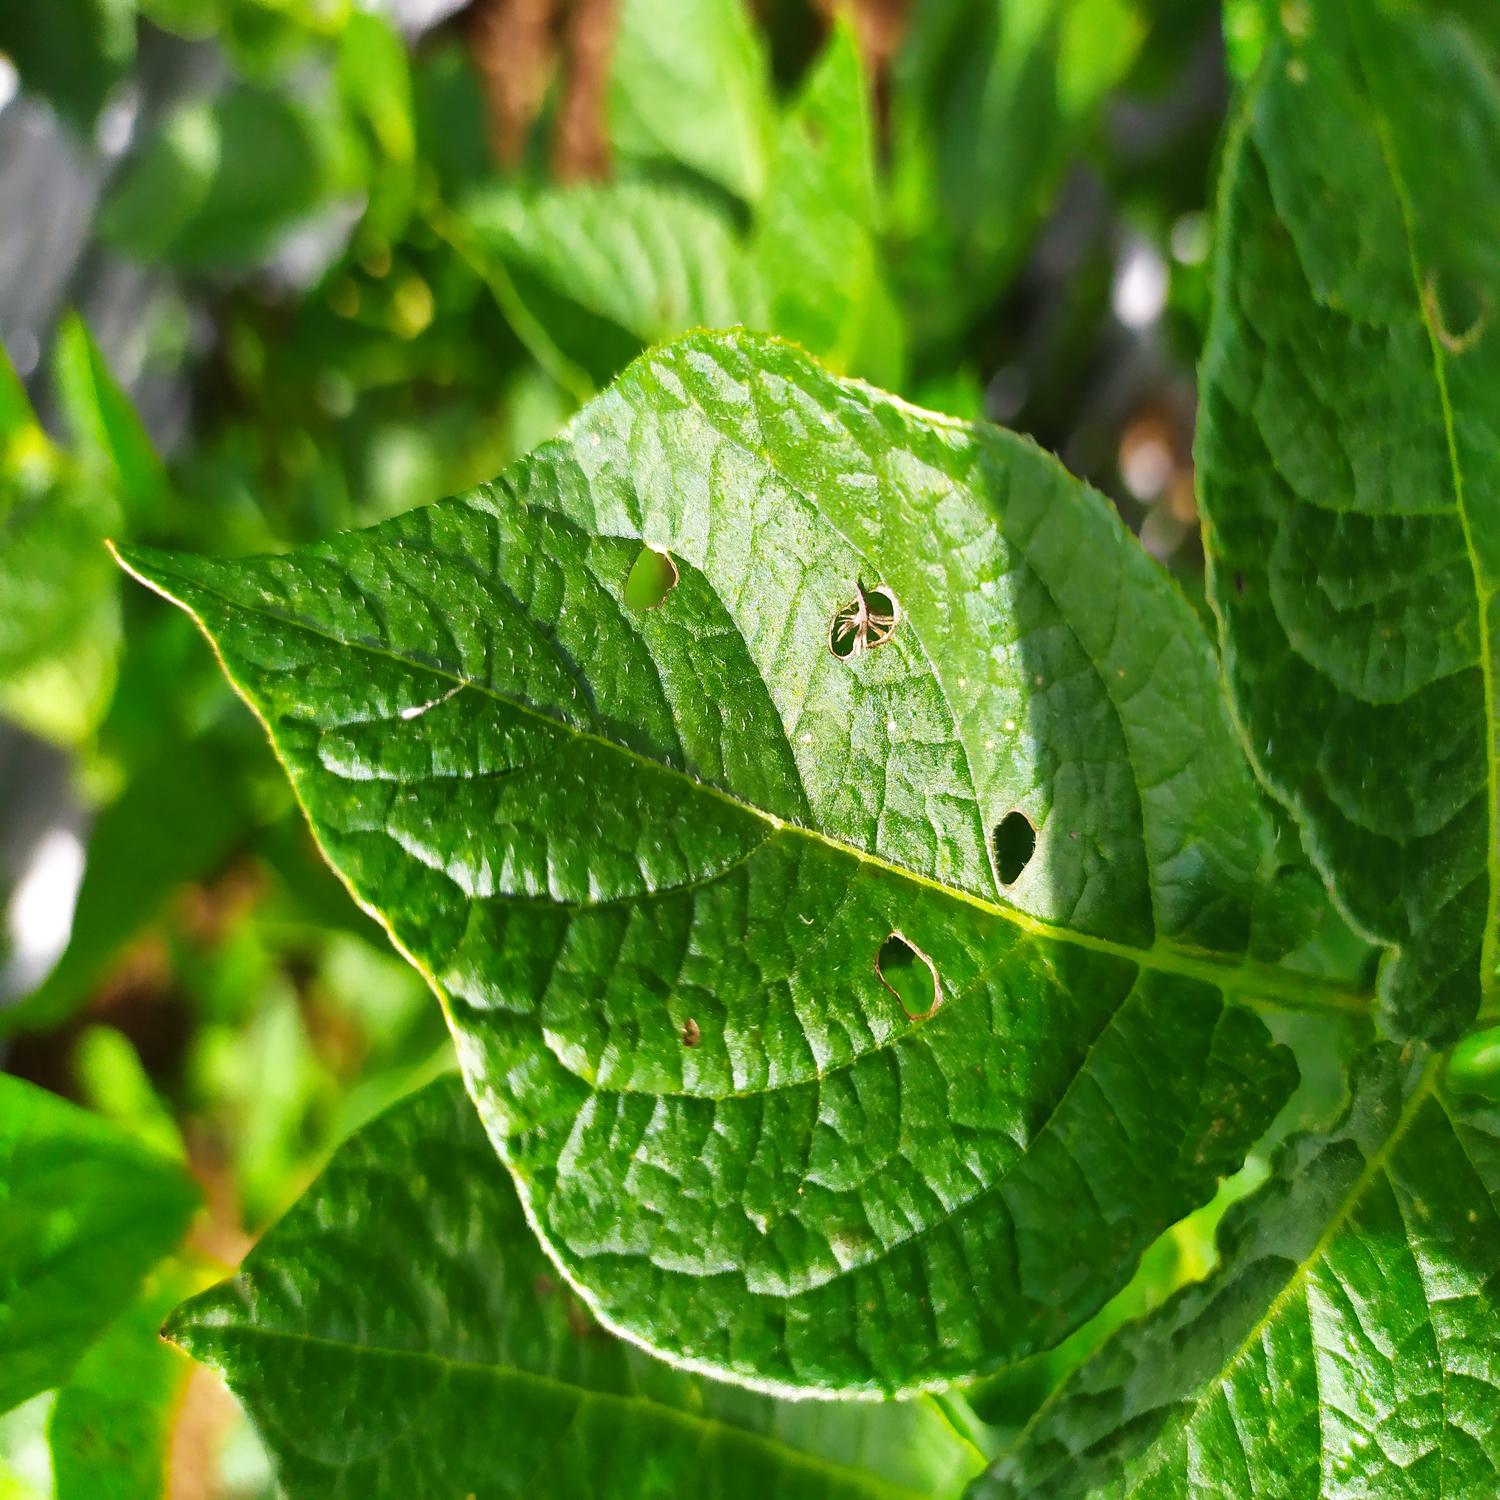
Label: Pest